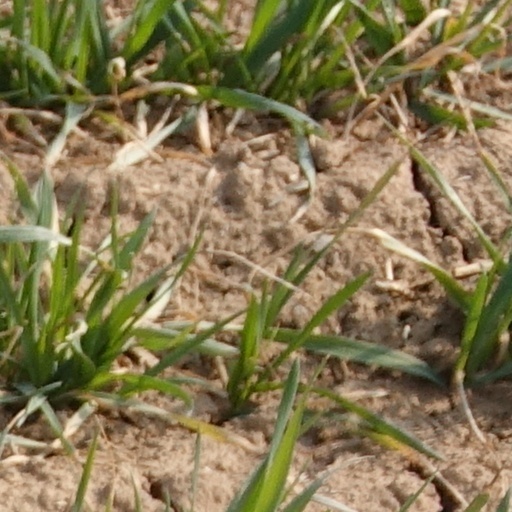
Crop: wheat